Kratt brothers

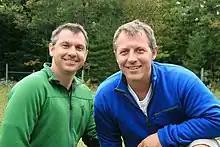
The Kratt brothers in 2010

Martin (born December 23, 1965) and Christopher "Chris" Kratt (born July 19, 1969) are American zoologists, educational nature show hosts, wildlife filmmakers and YouTubers. Sons of musical instrument manufacturer William King "Bill" Kratt, the brothers grew up in Warren Township, New Jersey and together created children's television series "Kratts' Creatures", "Zoboomafoo", "Be the Creature" (which aired on the National Geographic Channel and CBC), and "Wild Kratts" (which airs on PBS Kids and TVOKids).